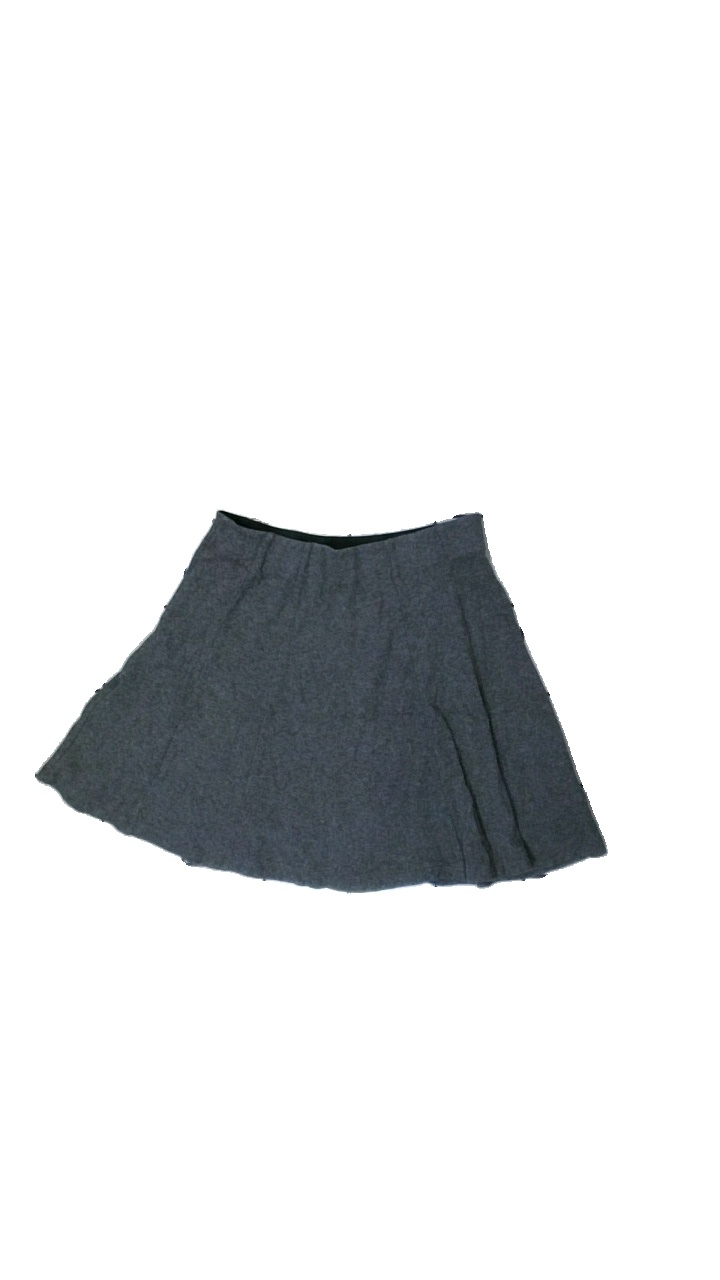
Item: Skirt (Ladies)
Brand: Cubus
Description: grå kjol
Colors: Grey
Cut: Regular
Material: ?
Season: Summer
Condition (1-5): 5
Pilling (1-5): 5
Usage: Reuse
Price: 50-100